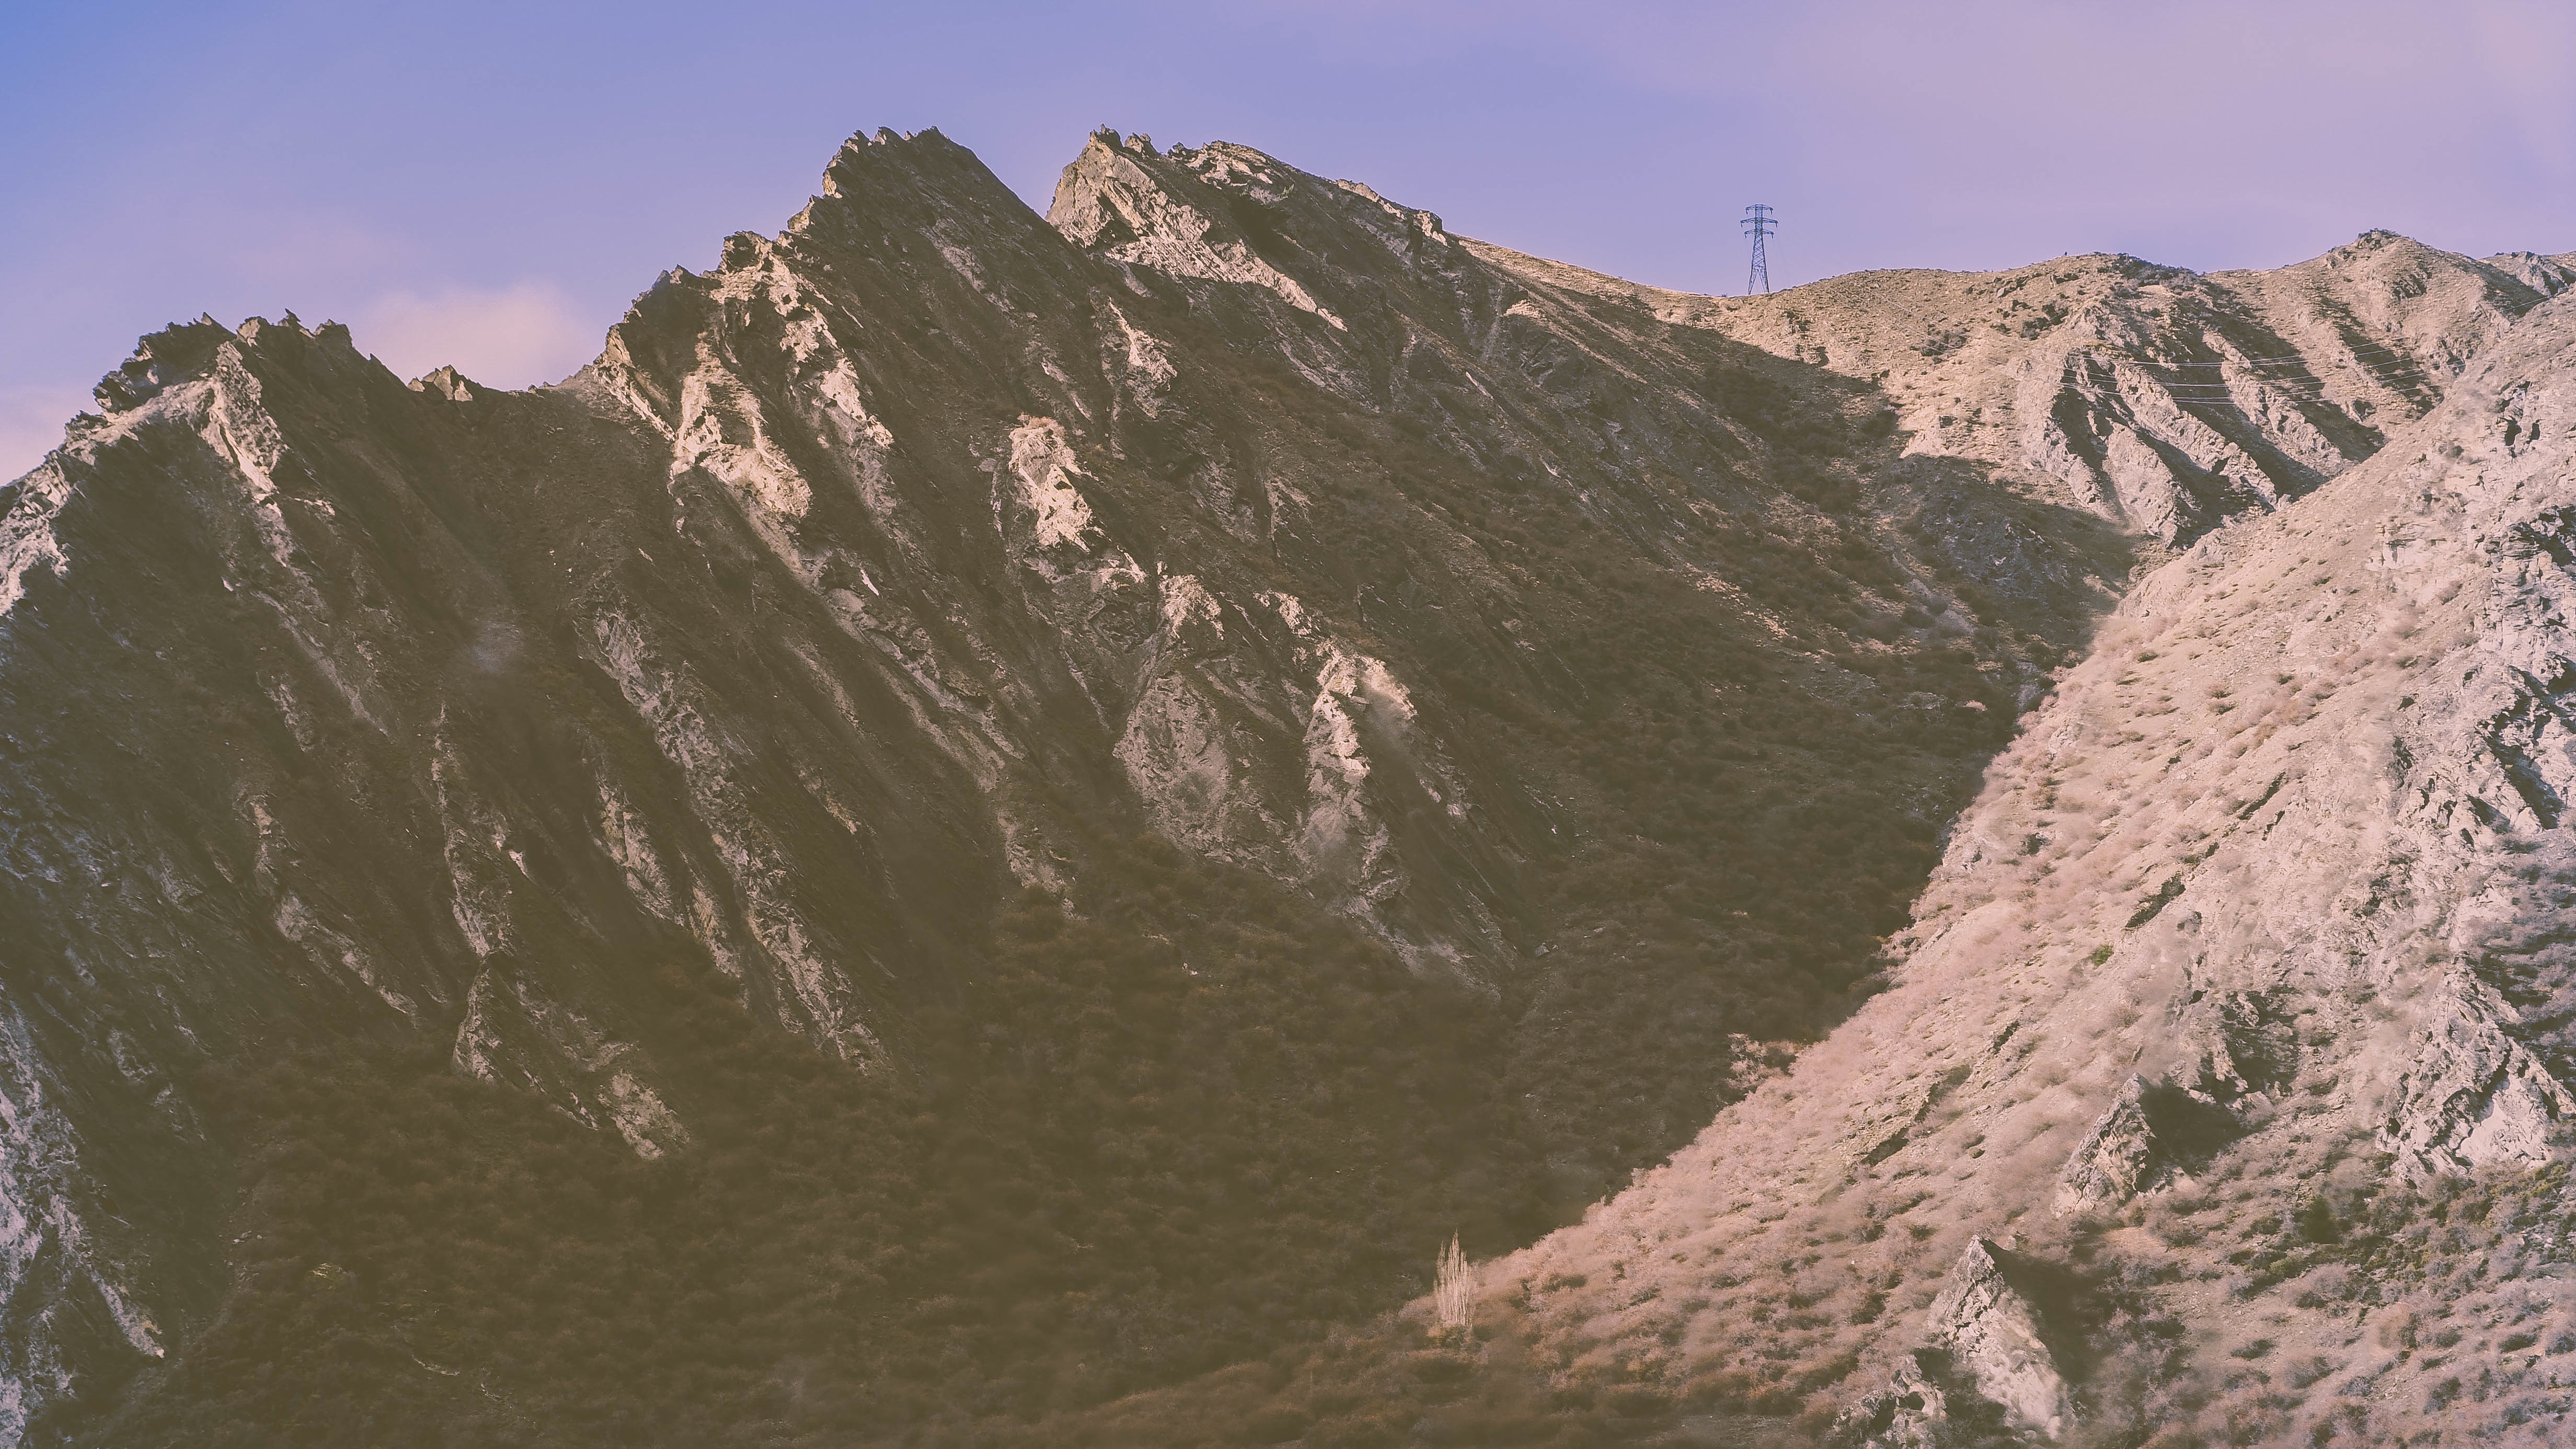
landscape, wilderness, mountain, valley, mountain range, cliff, canyon, terrain, ridge, summit, geology, alps, badlands, plateau, wadi, landform, mountain pass, geographical feature, mountainous landforms